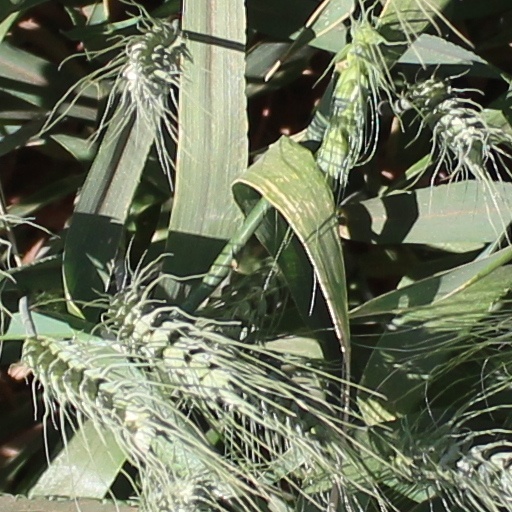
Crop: wheat